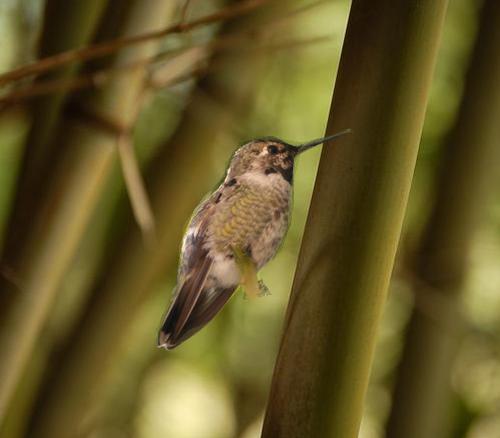
Bird species: Anna_Hummingbird
Bird type: landbird
Background: land